Callum O'Dowda

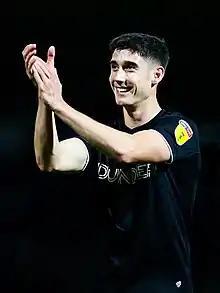
O'Dowda playing for Bristol City in 2019.

On 14 July 2016, O'Dowda signed for Football League Championship side Bristol City for an undisclosed fee of around £1.25 million, potentially rising to £1.6 million depending on incentives. He signed on a three-year contract. Upon signing for Bristol City, O'Dowda said that had been a difficult decision to leave his hometown club. O'Dowda scored his first goal for Bristol City against Crystal Palace in the EFL Cup 4th Round on 24 October 2017. 11 days later, O'Dowda scored the opener, his first league goal for Bristol City, in a 2–1 victory against Cardiff City.